Nayden Gerov

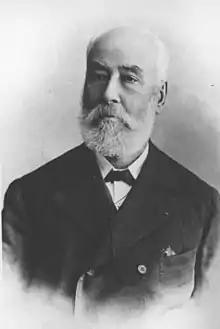
Nayden Gerov

Nayden Gerov, born Nayden Gerov Hadzhidobrevich February 23, 1823, Koprivshtitsa – October 9, 1900, Plovdiv) was a Bulgarian linguist, folklorist, writer and public figure during the Bulgarian National Revival.